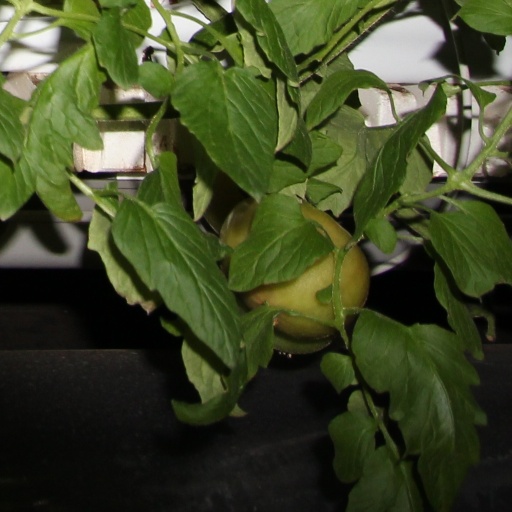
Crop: tomato